History of the Knights Templar

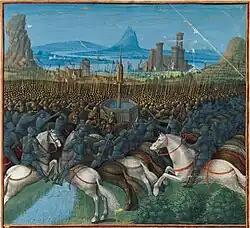
The Battle of Hattin, from a copy of the "Passages d’outremer", c.1490

The long-famed military acumen of the Templars began to stumble in the 1180s. On July 4, 1187, came the disastrous Battle of the Horns of Hattin, a turning point in the Crusades. It again involved Saladin, who had been beaten back by the Templars in 1177 in the legendary Battle of Montgisard near Tiberias, but this time Saladin was better prepared. Further, the Grand Master of the Templars was involved in this battle, Gerard de Ridefort, who had just achieved that lifetime position a few years earlier. He was not known as a good military strategist, and made some deadly errors, such as venturing out with his force of 80 knights without adequate supplies or water, across the arid hill country of Galilee. The Templars were overcome by the heat within a day, and then surrounded and massacred by Saladin's army. Within months Saladin captured Jerusalem.